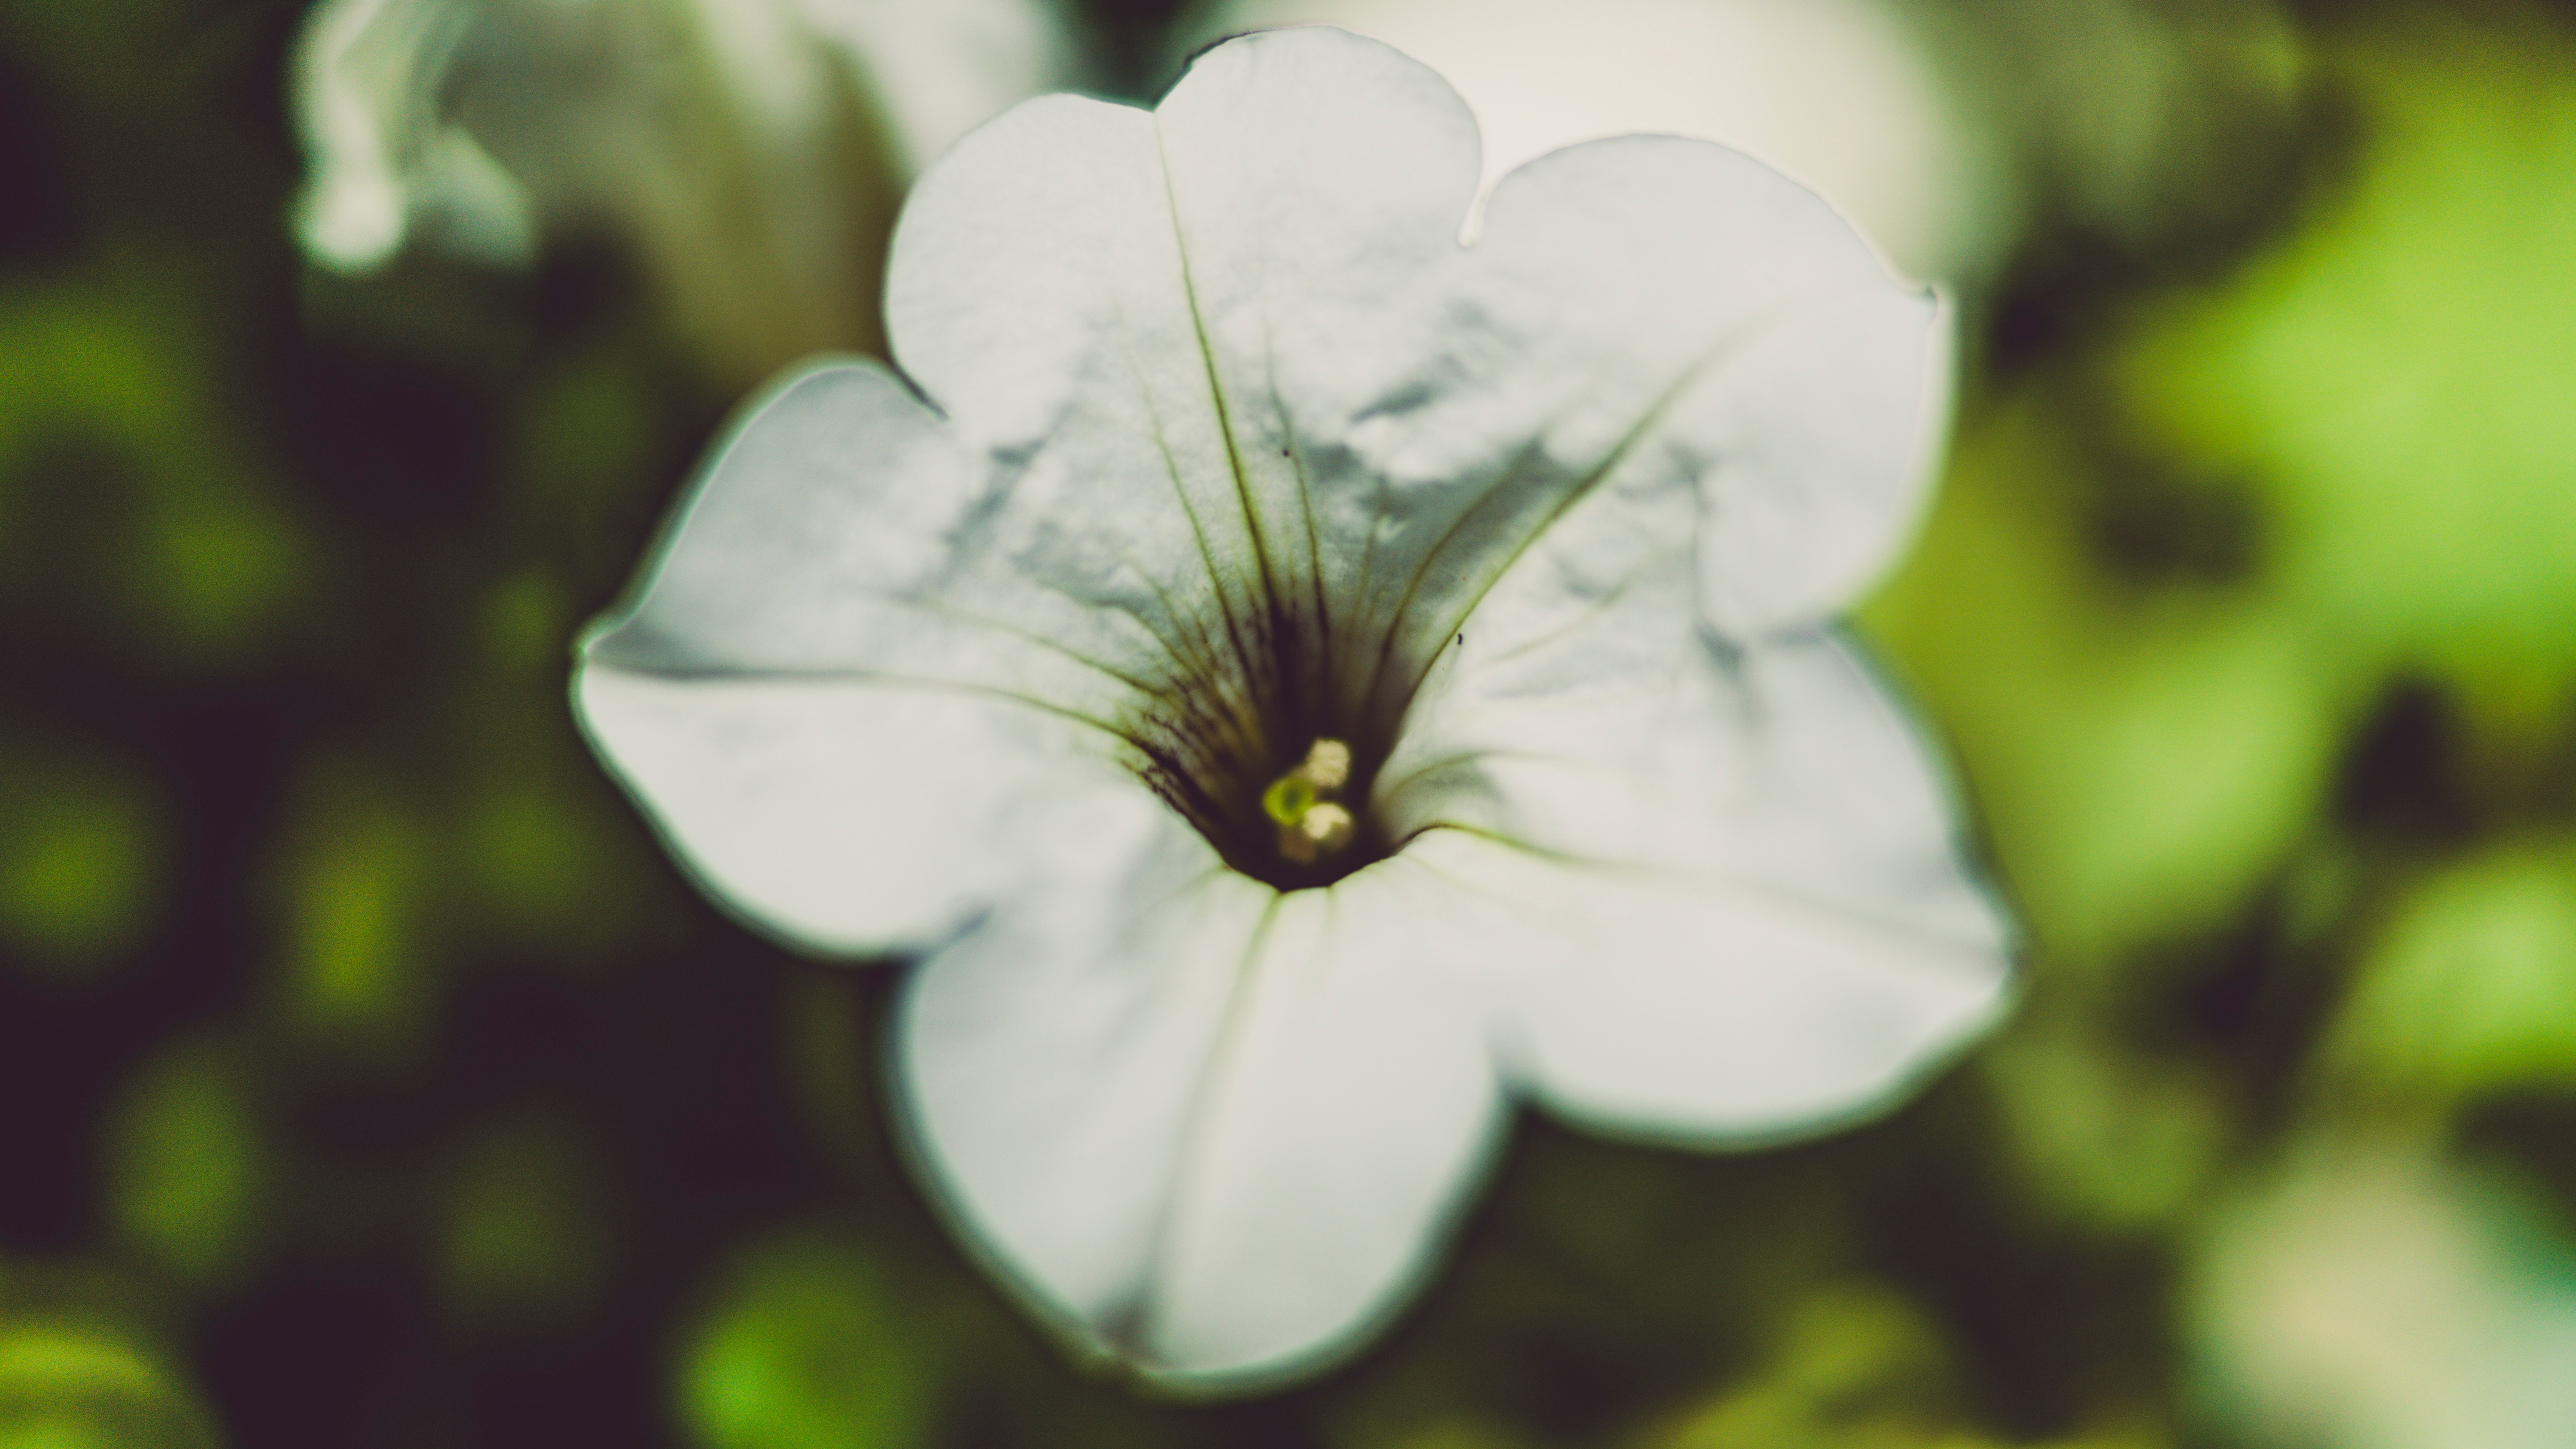
petal, flower, plant, green, leaf, close up, botany, flowering plant, wildflower, petunia, photography, wood sorrel family, macro photography, annual plant, perennial plant